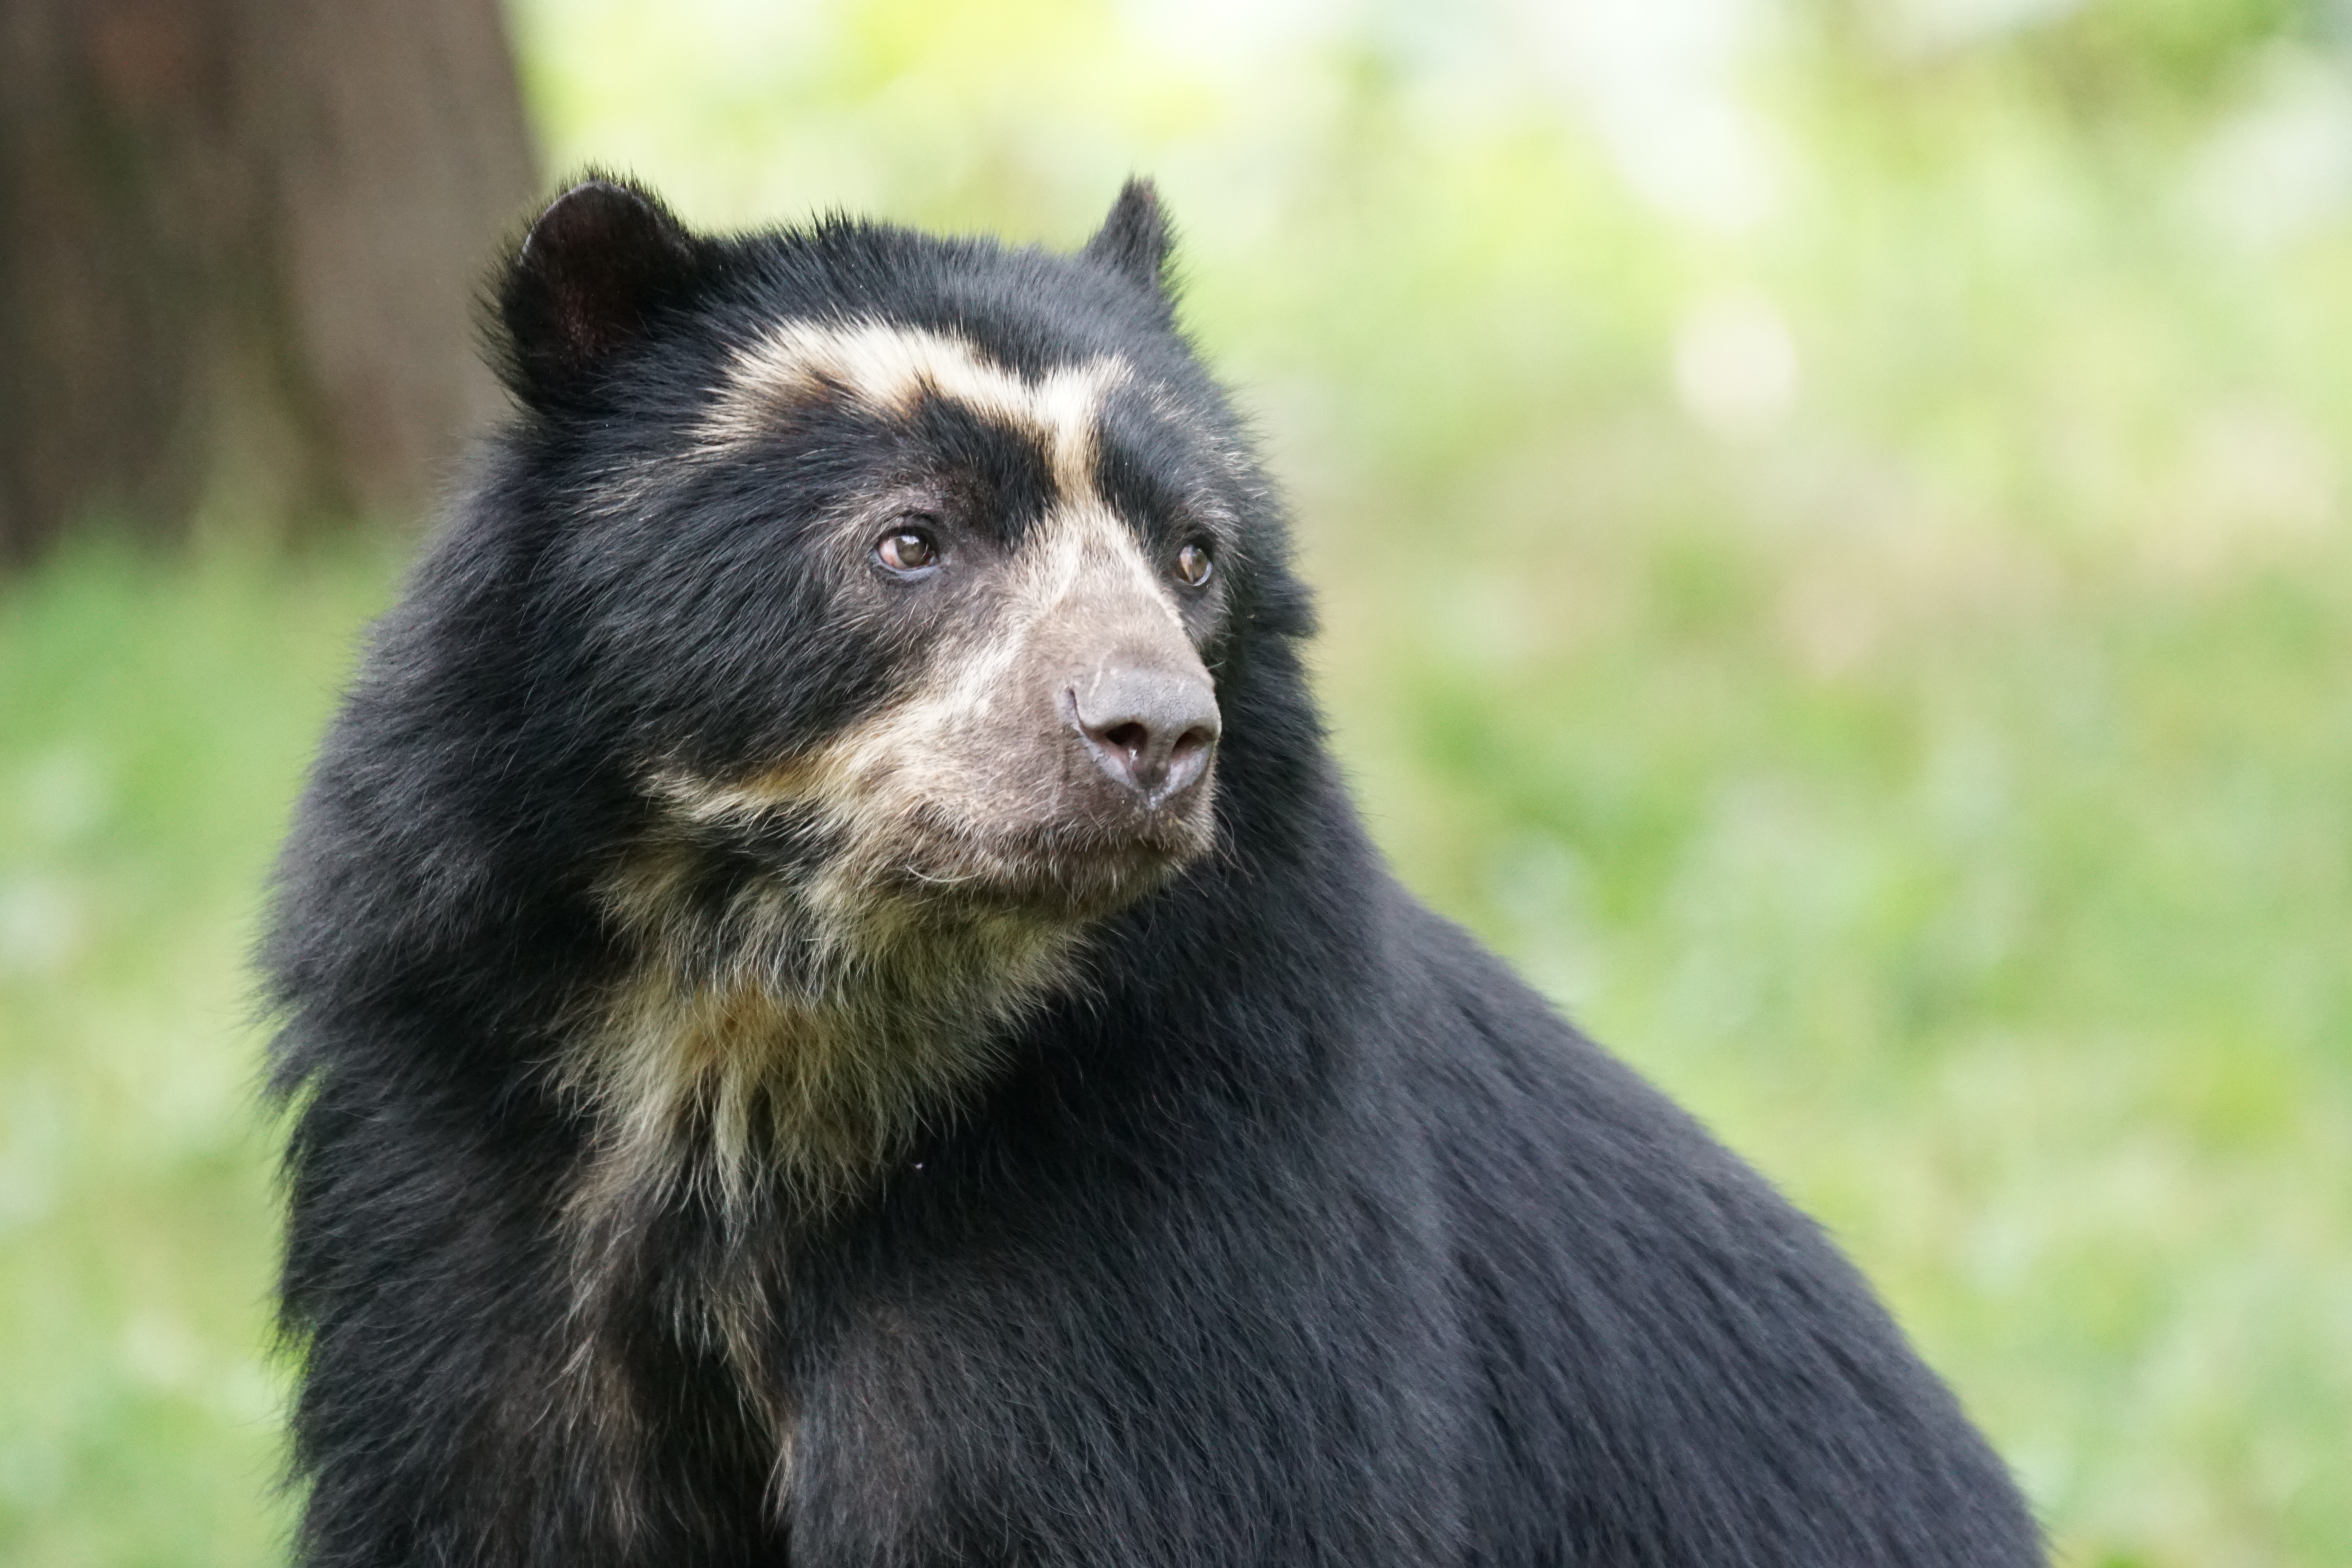
bear, wildlife, zoo, mammal, fauna, primate, enclosure, vertebrate, dog breed group, new world monkey, american black bear